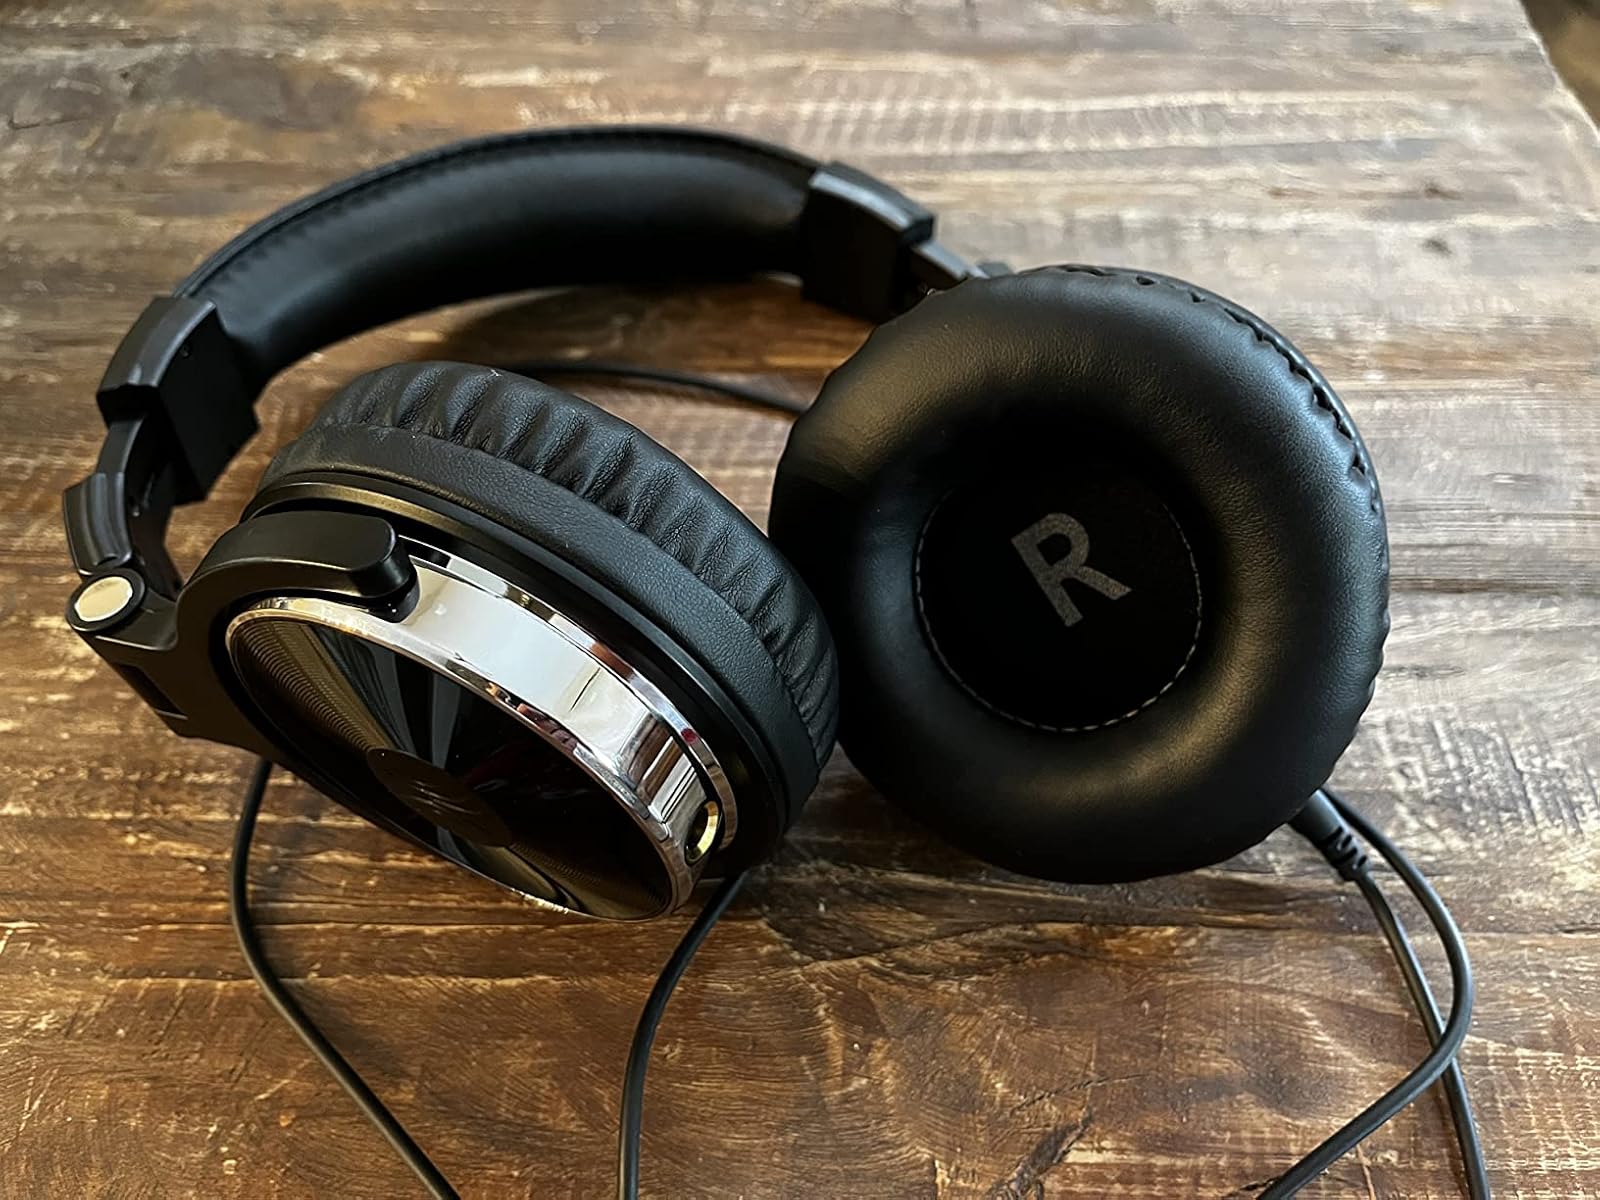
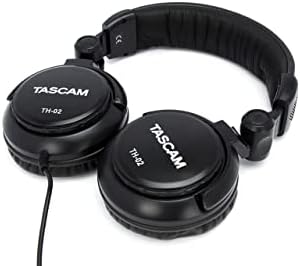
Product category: headphones
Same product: no